Jorge Aravena Llanca

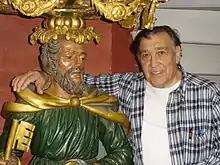
Aravena in 2012

Jorge Aravena Llanca (born 1 May 1936) is a Chilean photographer, writer, researcher and singer-songwriter from Pichilemu. Aravena Llanca currently resides in Berlin, Germany, and is a professor at the Free University of Berlin.